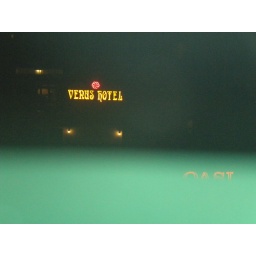
anoher snap shot across the street we were up in about floor 10